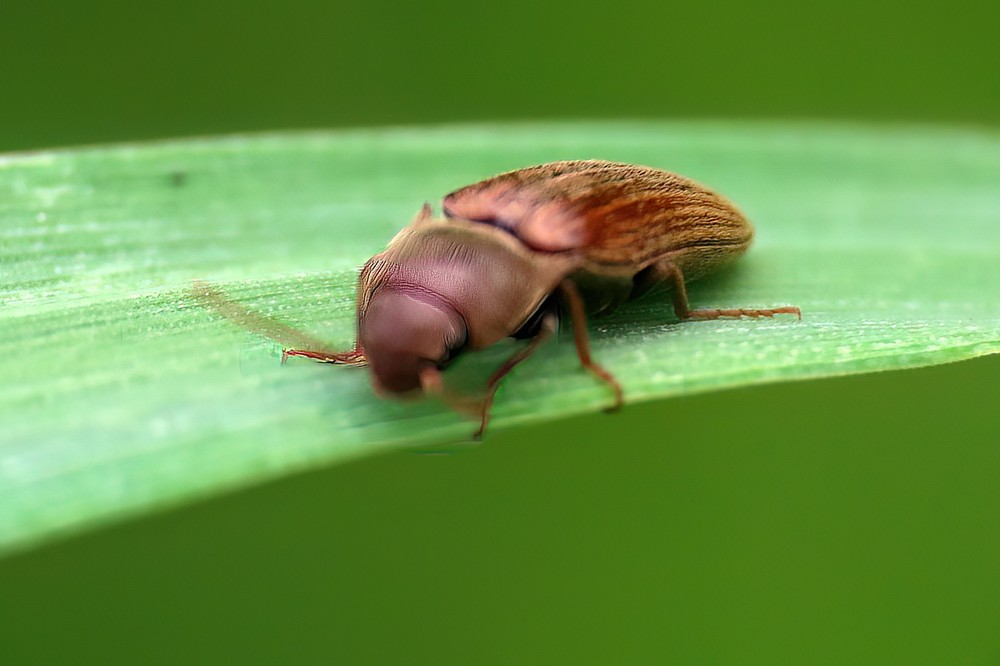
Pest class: clickbeetles_wireworms